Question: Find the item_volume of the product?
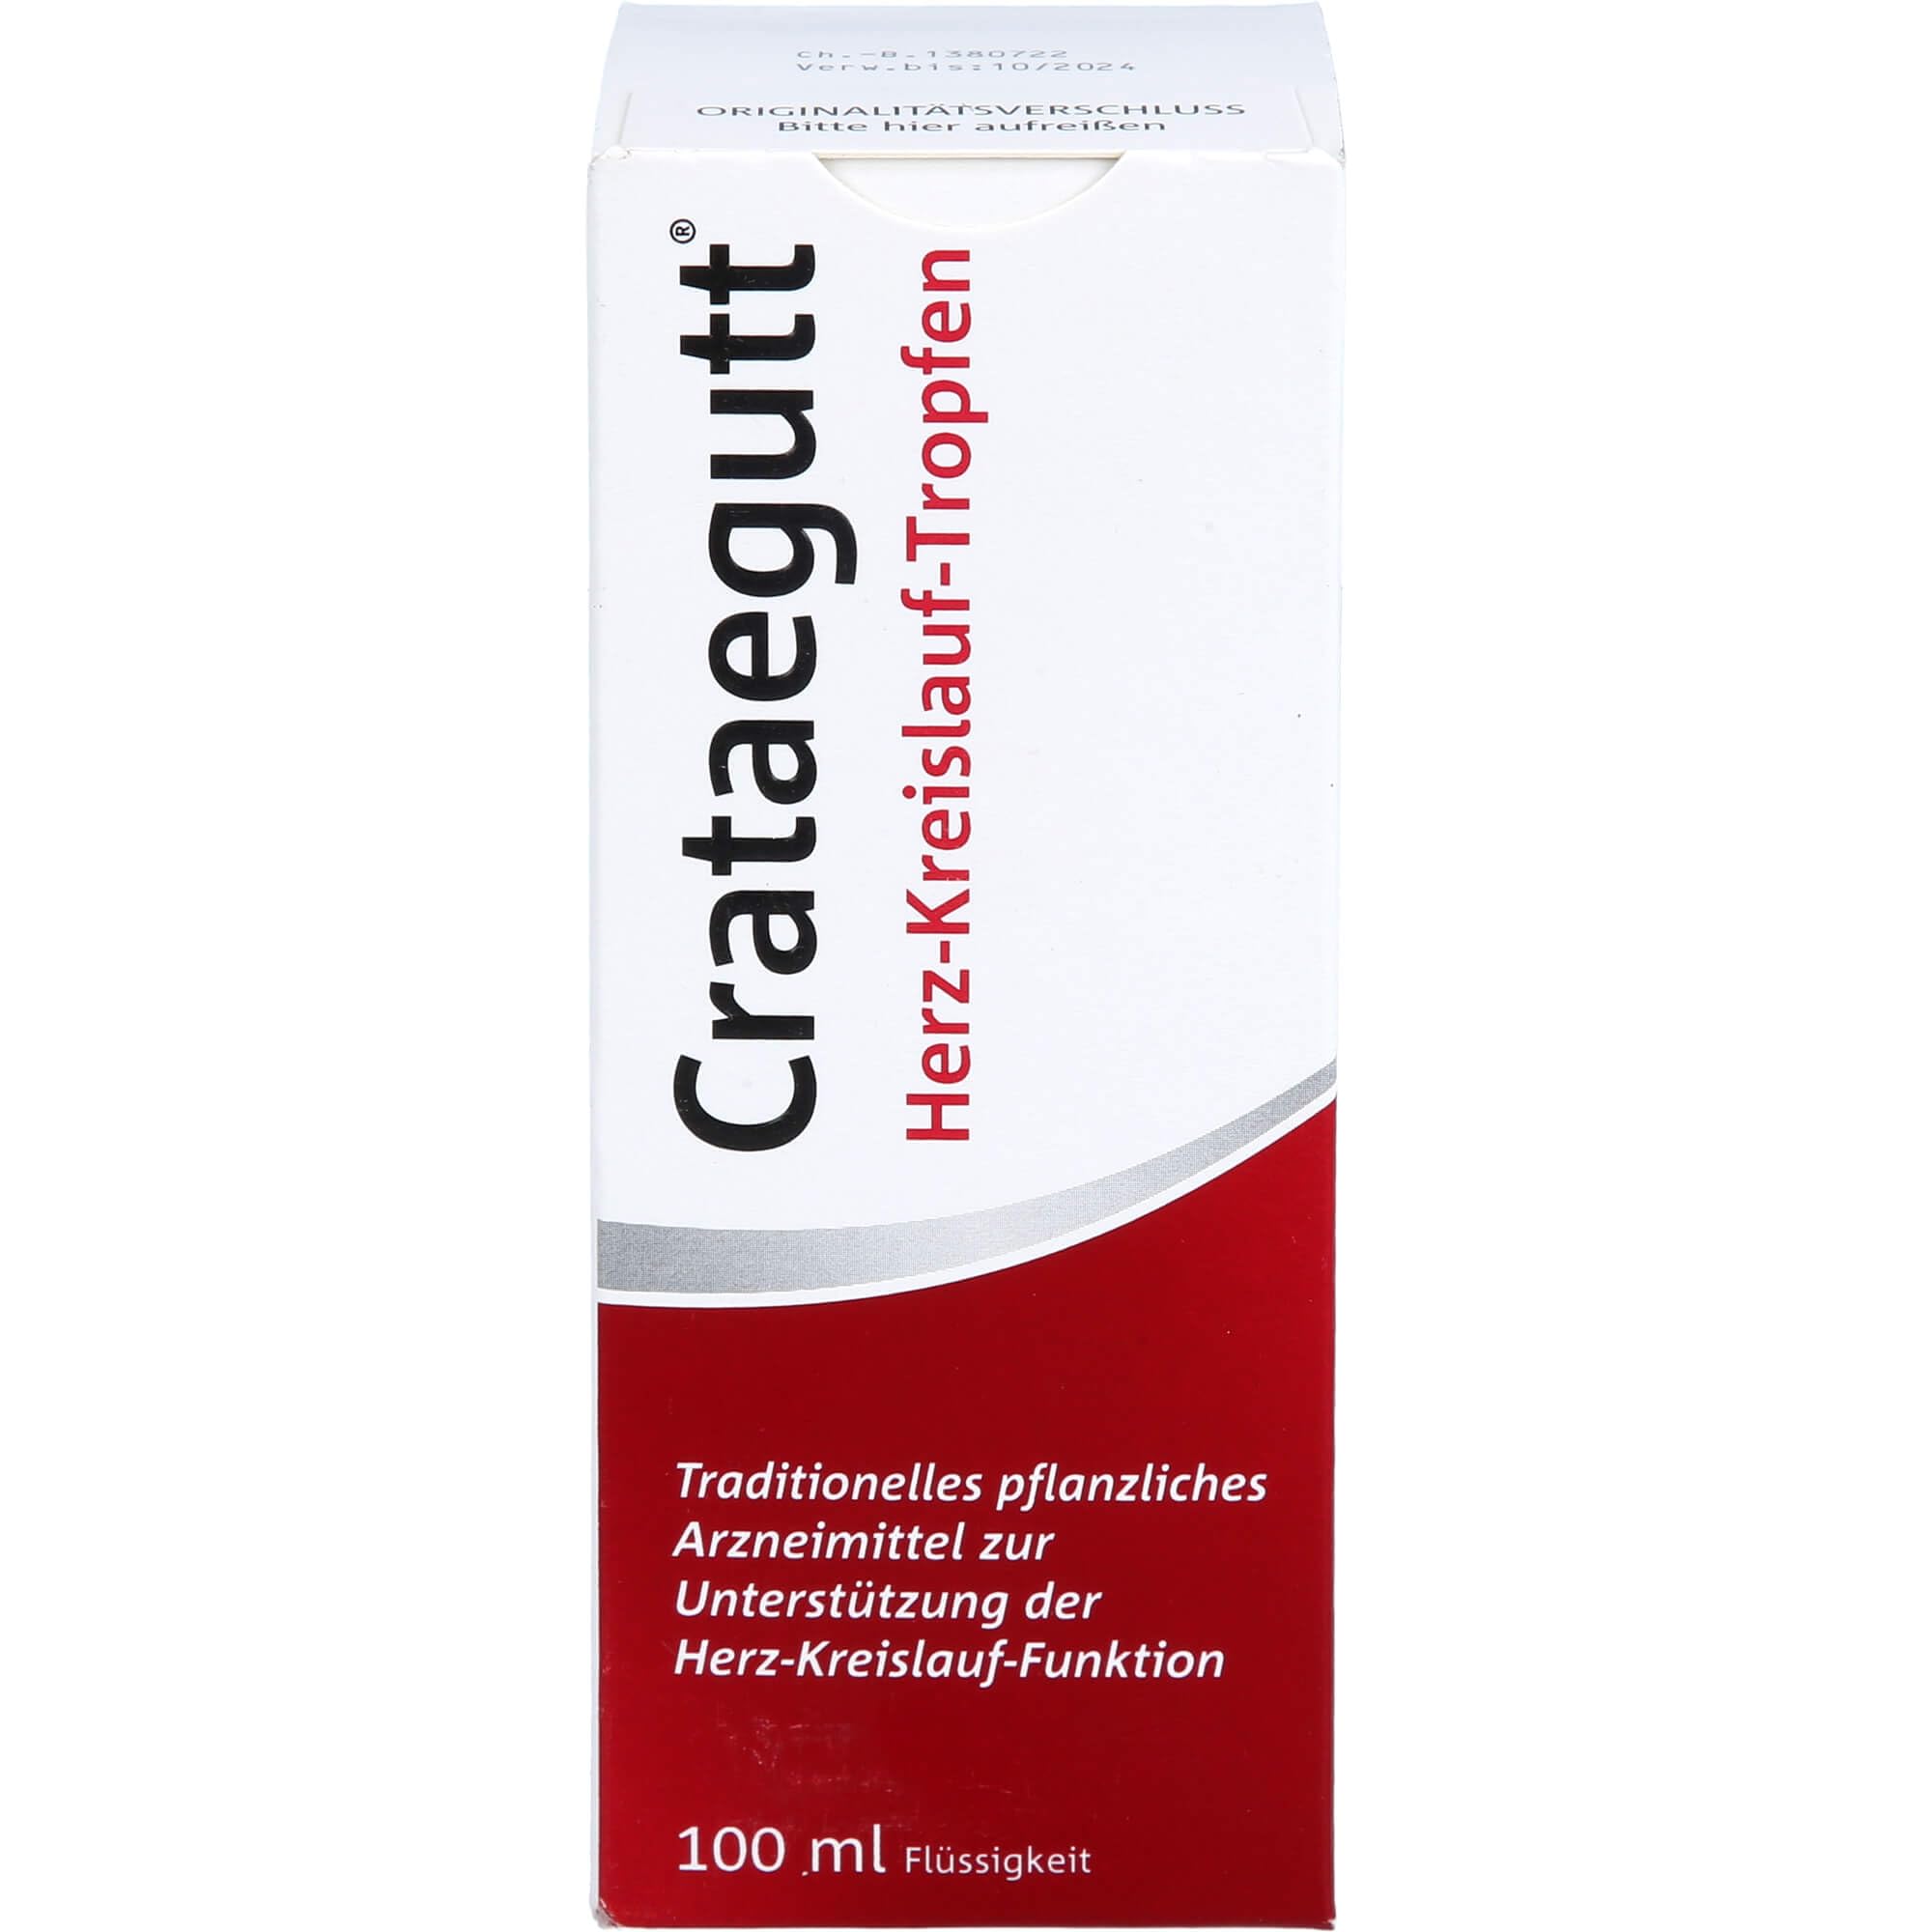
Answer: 100.0 millilitre